Amy Wadge

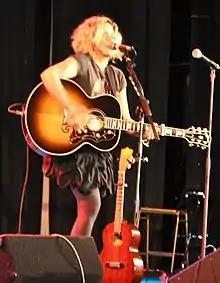
Wadge at The Celtic Festival of Wales in 2010

Amy Victoria Wadge (born 22 December 1975) is an English singer and songwriter. She has co-written tracks with Ed Sheeran, including "Thinking Out Loud" for which she won the 2016 Grammy Award for Song of the Year.